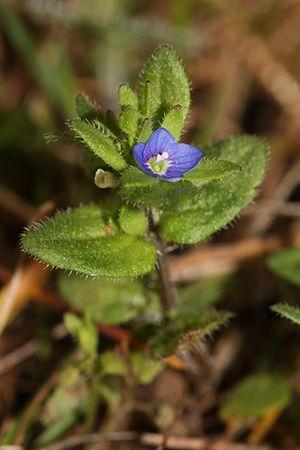
La véronique des champs est une espèce de plantes adventices des cultures et des jardins très commune dans toute l'Europe. Elle appartient au genre Veronica, classé dans la famille des Plantaginaceae.